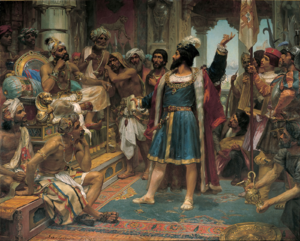
Vasco da Gama, supposé né en 1469 à Sines au Portugal et mort le 24 décembre 1524 à Cochin aux Indes, est un grand navigateur portugais, traditionnellement considéré comme le premier Européen à arriver aux Indes par voie maritime en contournant le cap de Bonne-Espérance, en 1498.